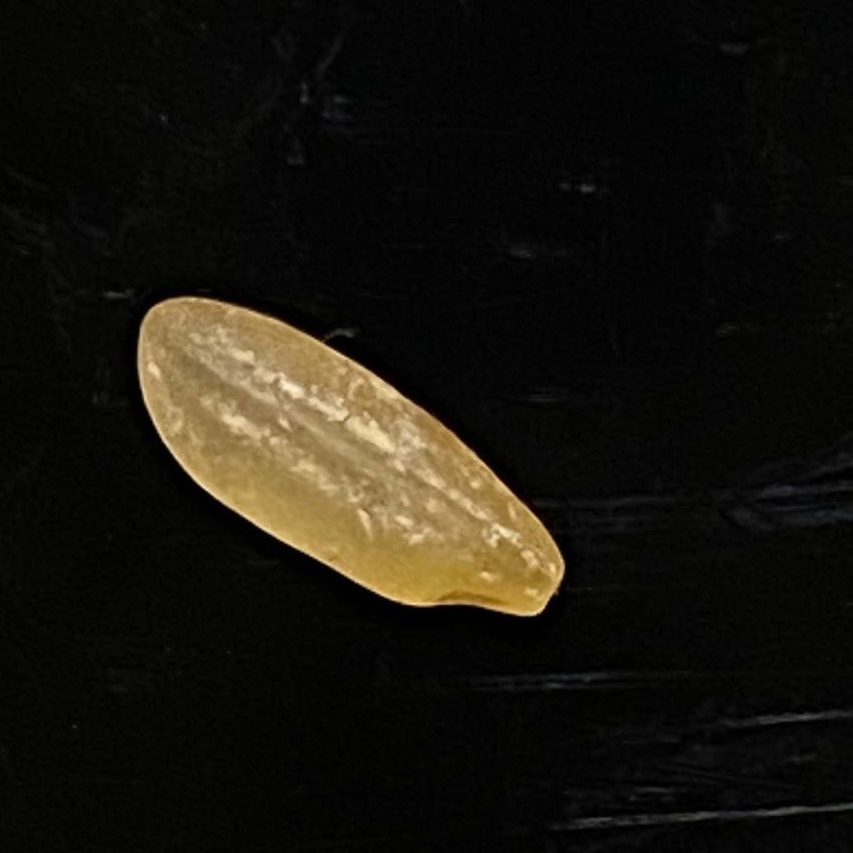
Rice variety: Subol_Lota